Iwakura Mission

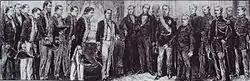
The Iwakura Mission visiting the French President Thiers on December 26, 1872.

France, Belgium, the Netherlands, Germany, Denmark, Sweden, Austria, Italy, and Switzerland were all visited by the mission during the first half of 1873. On the return journey, Egypt, Aden, Ceylon, Singapore, Saigon, Hong Kong, and Shanghai were also stopping points en route, although visits in these locations were much shorter. The mission eventually reached Yokohama on 13 September 1873, almost two years after first setting out.